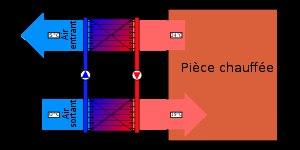
La ventilation mécanique contrôlée est, dans le bâtiment, un dispositif mécanique destiné à assurer le renouvellement permanent de l'air à l'intérieur des pièces, notamment pour les pièces dites humides : salles de bains, toilettes, cuisines, etc.
Un récupérateur de chaleur sur air vicié est un type d'échangeur de chaleur air/air utilisé dans les bâtiments équipés d'une ventilation double-flux pour prélever l'énergie thermique contenue dans l'air extrait et la transférer à l'air neuf insufflé dans le bâtiment. Le récupérateur sur air vicié peut atteindre de très bons rendements et induire une réduction importante des besoins de chauffage du bâtiment.